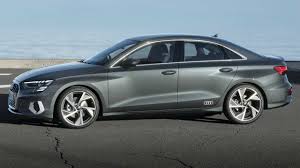
Label: noambulance